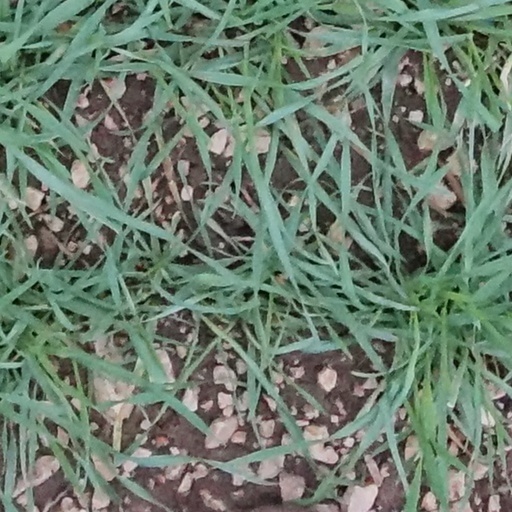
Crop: wheat